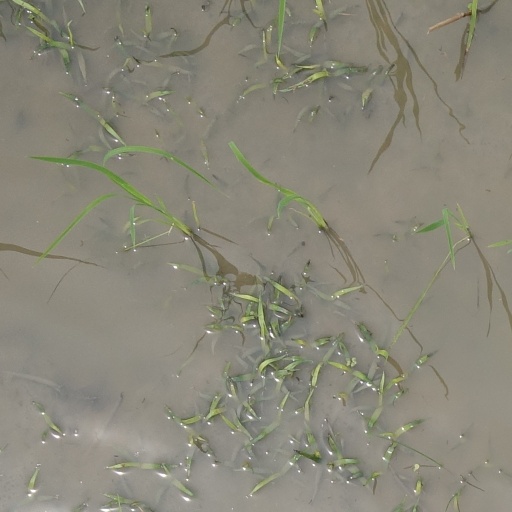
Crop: rice